Vukašin Brajić

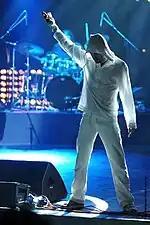
Vukašin Brajić – performing during the OT concert in Belgrade

After the OT, Vukašin became a member of "OT Bend" along with three more Operacija Trijumf participants (Nikola Paunović, Nikola Sarić and Đorđe Gogov).